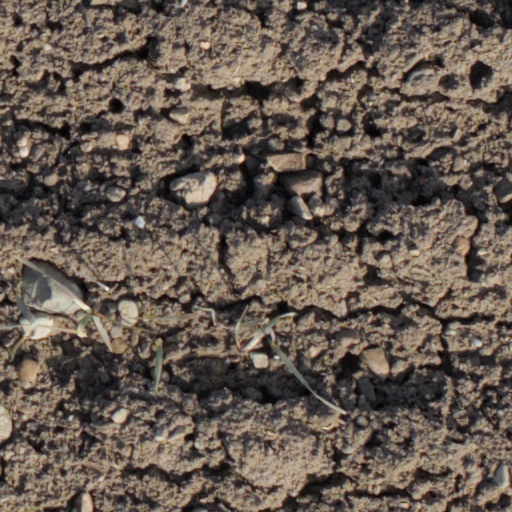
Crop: wheat